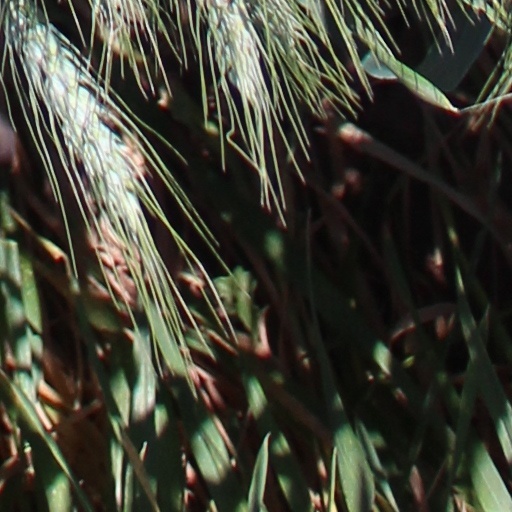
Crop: wheat